Canada–United States relations

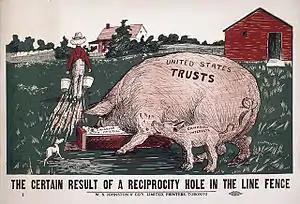
A 1911 Conservative campaign poster warns that the big American companies ("trusts") will hog all the benefits of reciprocity as proposed by Liberals, leaving little left over for Canadian interests

A short-lived controversy was the Alaska boundary dispute, settled in favor of the United States in 1903. The issue was unimportant until the Klondike Gold Rush brought tens of thousands of men to Canada's Yukon, and they had to arrive through American ports. Canada needed its port and claimed that it had a legal right to a port near the present American town of Haines, Alaska. It would provide an all-Canadian route to the rich goldfields. The dispute was settled by arbitration, and the British delegate voted with the Americans—to the astonishment and disgust of Canadians who suddenly realized that Britain considered its relations with the United States paramount compared to those with Canada. The arbitration validated the status quo, but made Canada angry at London.